Condoleezza Rice as Secretary of State

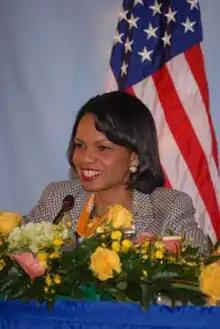
Rice discusses American-Venezuelan relations at the CARICOM Ministerials in March 2006.

The Bush administration has been particularly critical of the leadership of Venezuelan President Hugo Chávez, and brands the country an "outlaw country in the drug war." During Rice's confirmation hearings, she commented on Chávez: "We are very concerned about a democratically elected leader who governs in an illiberal way, and some of the steps he's taken against the media, against the opposition, I think are really very deeply troubling."